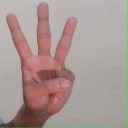
अक्षर: व